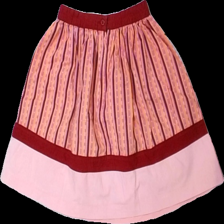
View: back
Type: Skirt
Category: Children
Brand: Not in the list
Brand text on label: steffens
Colors: Blue
Material: 100% cotton
Pattern: Geometric print
Cut: Regular
Size: 122
Season: All
Holes: Major
Damage location: middle center
Damage 2 location: top center
Damage 3 location: top right
Price range: <50
Recommended usage: Export
Description: kjol med geometriska mönster, ett lagat hål
Comment: fult lagat hål